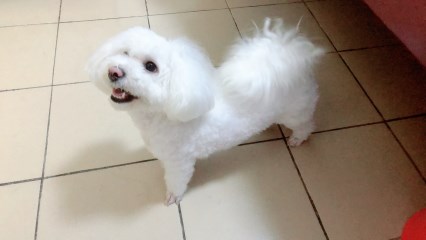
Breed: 3083-n000117-Bichon_Frise